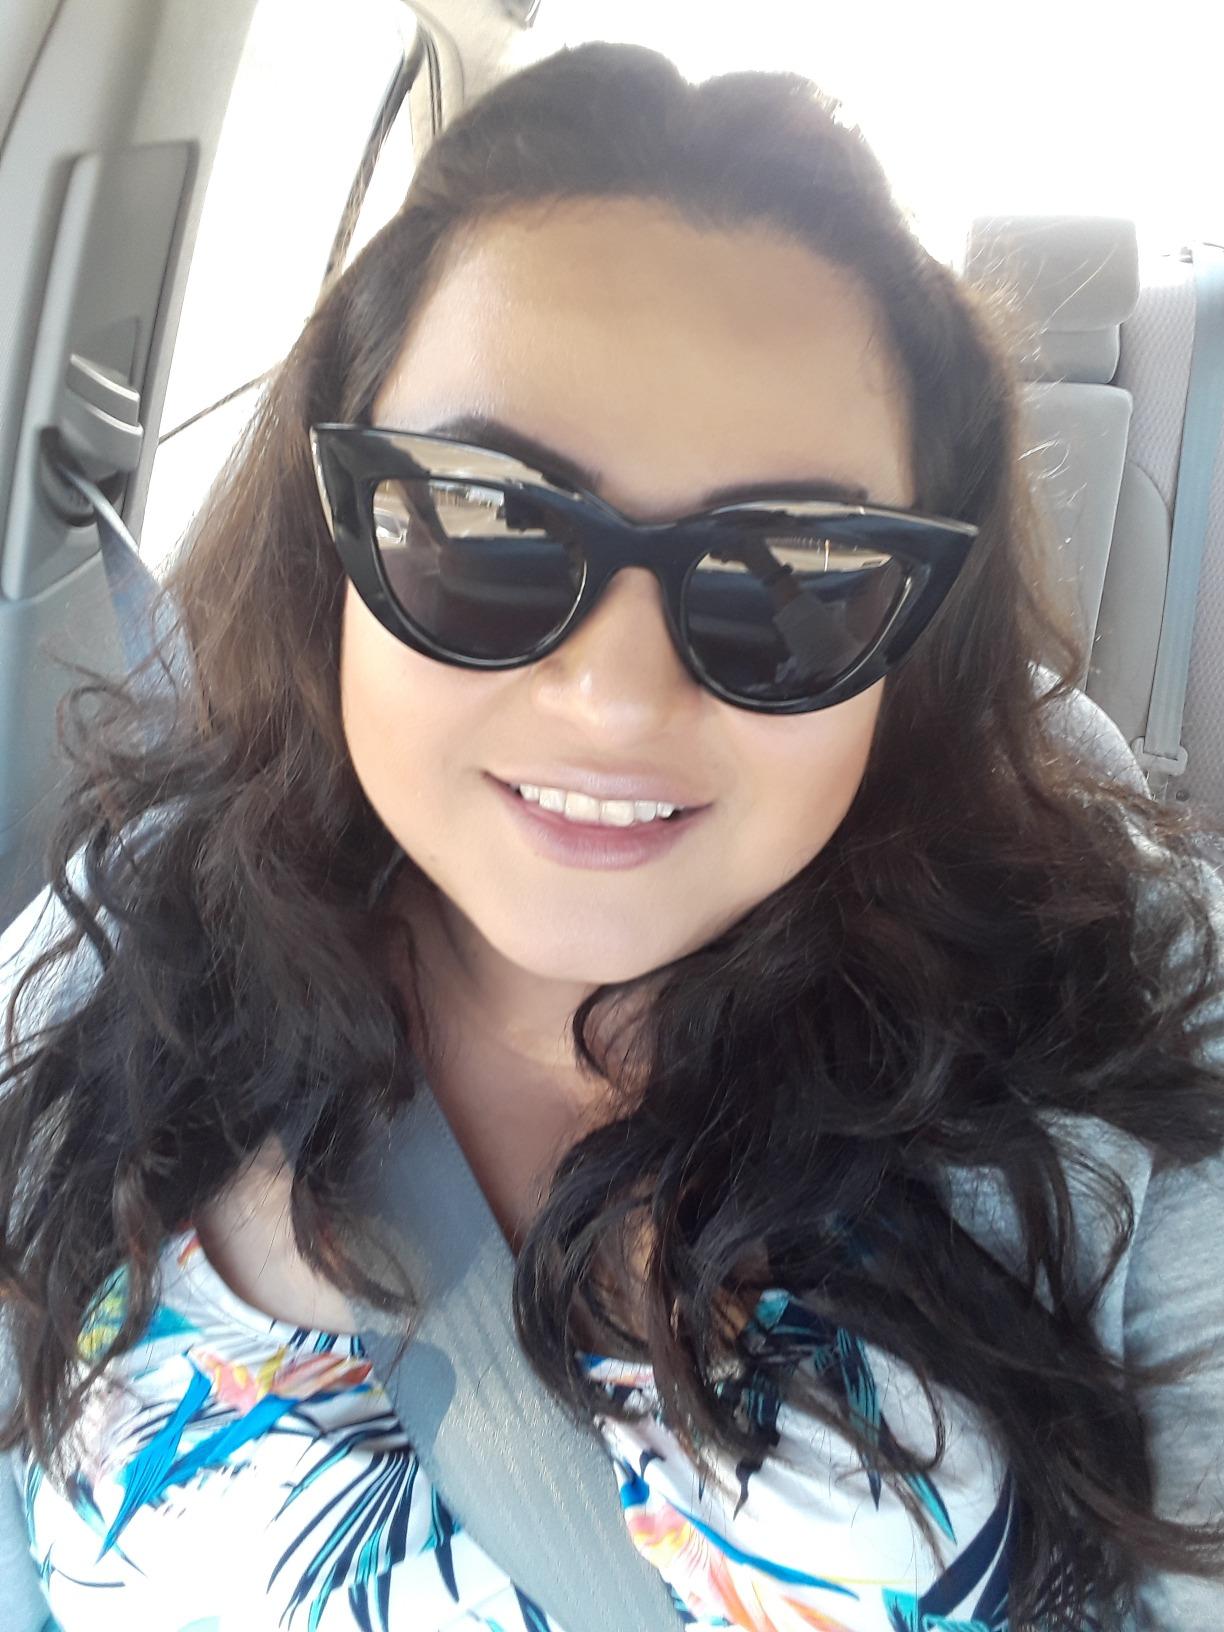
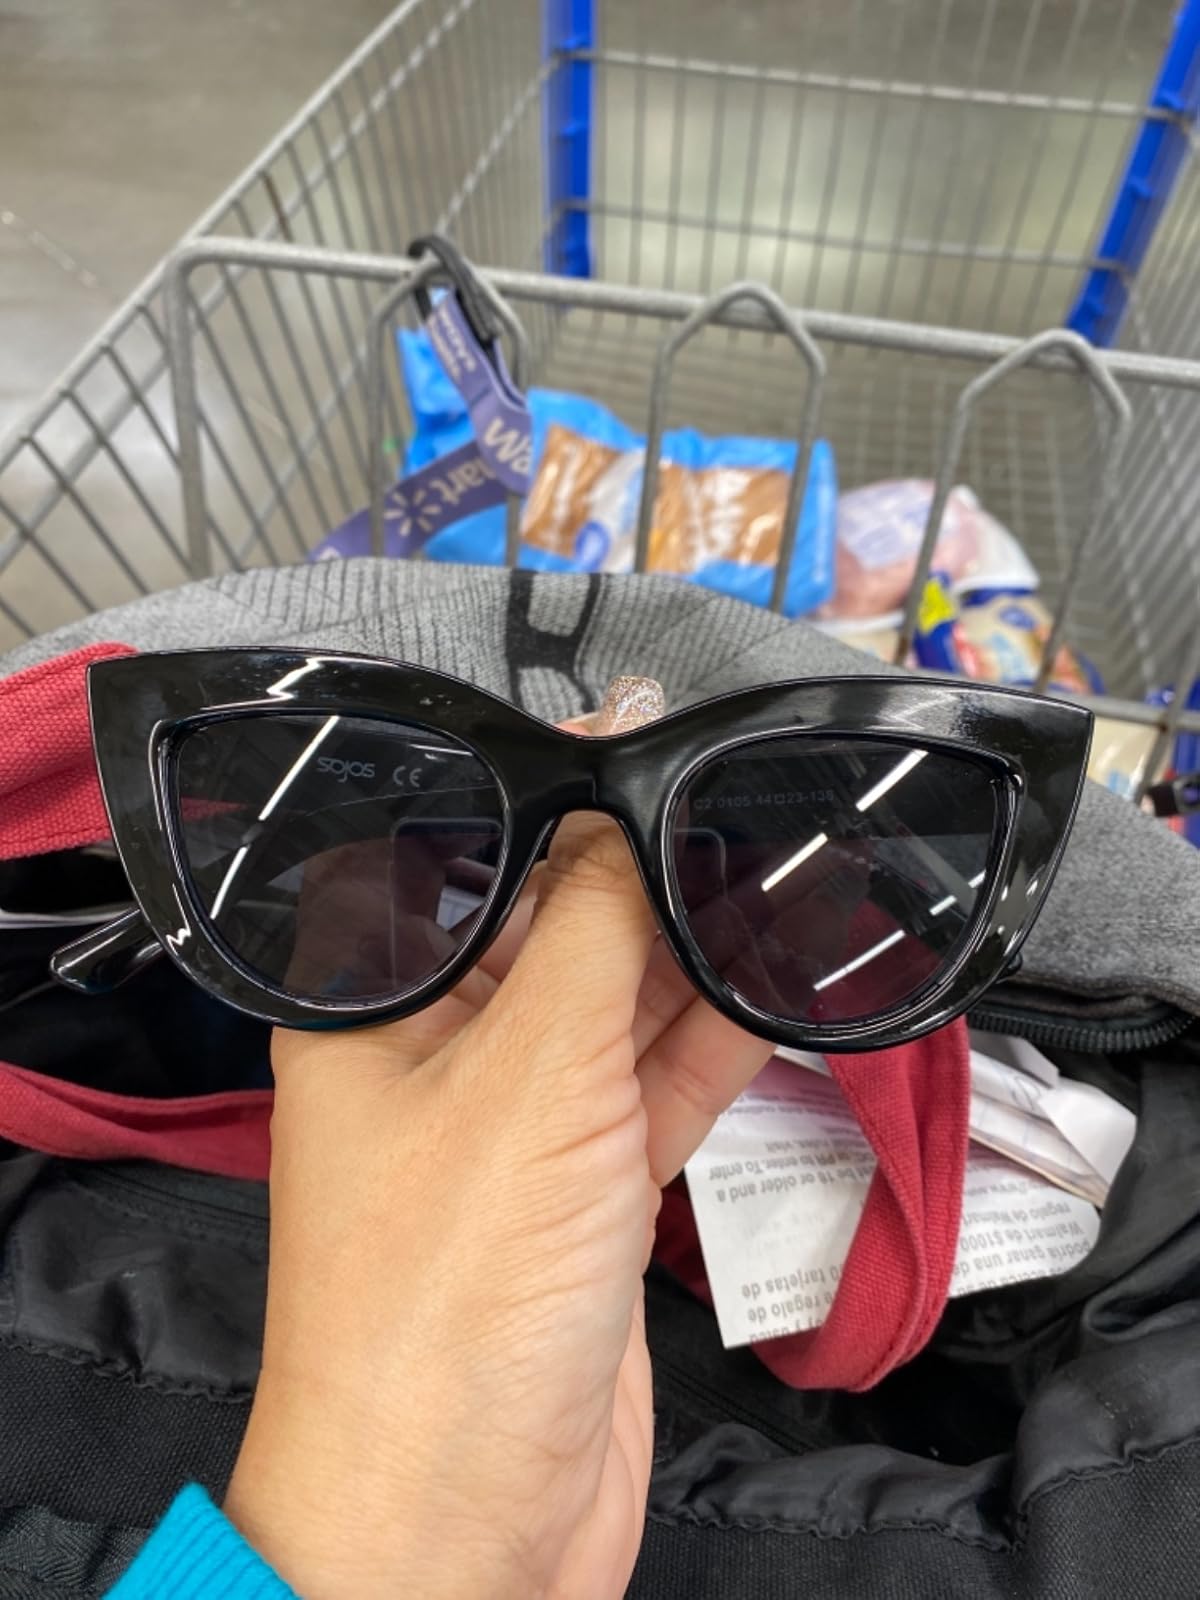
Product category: accessories_sunglasses
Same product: yes